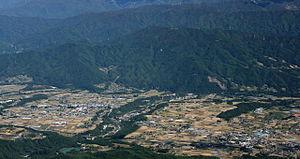
Iijima est un bourg du district de Kamiina, dans la préfecture de Nagano au Japon.